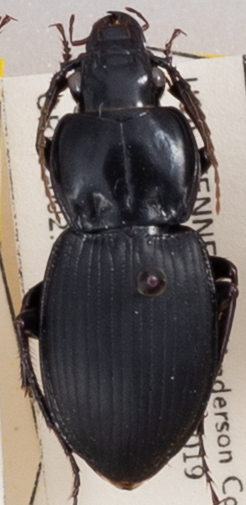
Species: Cyclotrachelus sigillatus
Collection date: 2022-07-06
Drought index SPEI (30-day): -0.528
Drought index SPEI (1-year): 0.216
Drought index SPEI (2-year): -0.006